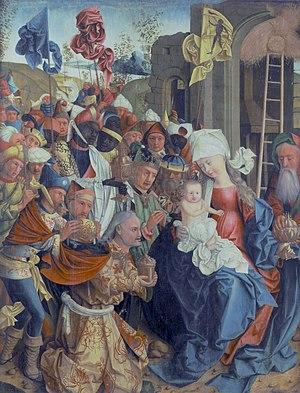
Le Maître de Mondsee est un peintre gothique tardif autrichien actif à Salzbourg et dans ses alentours de 1480 à 1510 environ. Ce peintre anonyme doit son nom de convention à un retable destiné à l'église de l'abbaye de Mondsee et consacré en 1497.